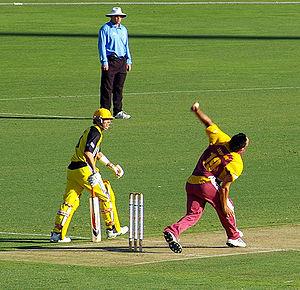
Le Queensland est le deuxième État de l'Australie par la superficie, le troisième par la population. Il se trouve au nord de la Nouvelle-Galles du Sud et à l'est du Territoire du Nord. L’État est bordé par la mer de Corail et l'océan Pacifique.